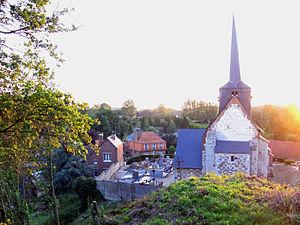
Une motte castrale, souvent appelée « motte féodale » ou parfois « poype » dans certaines régions, est un type particulier de fortification de terre qui a connu une large diffusion au Moyen Âge. Elle est composée d'un remblai de terre rapportée volumineux et circulaire, le tertre. Il existe plusieurs formes d'édification de ces ouvrages dans toutes les régions d'Europe.
Maisnières, appelée localement Maisnières-en-Vimeu, est une commune française située à l'ouest du département de la Somme, en région Hauts-de-France.